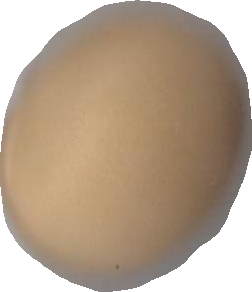
Variety: Grobogan